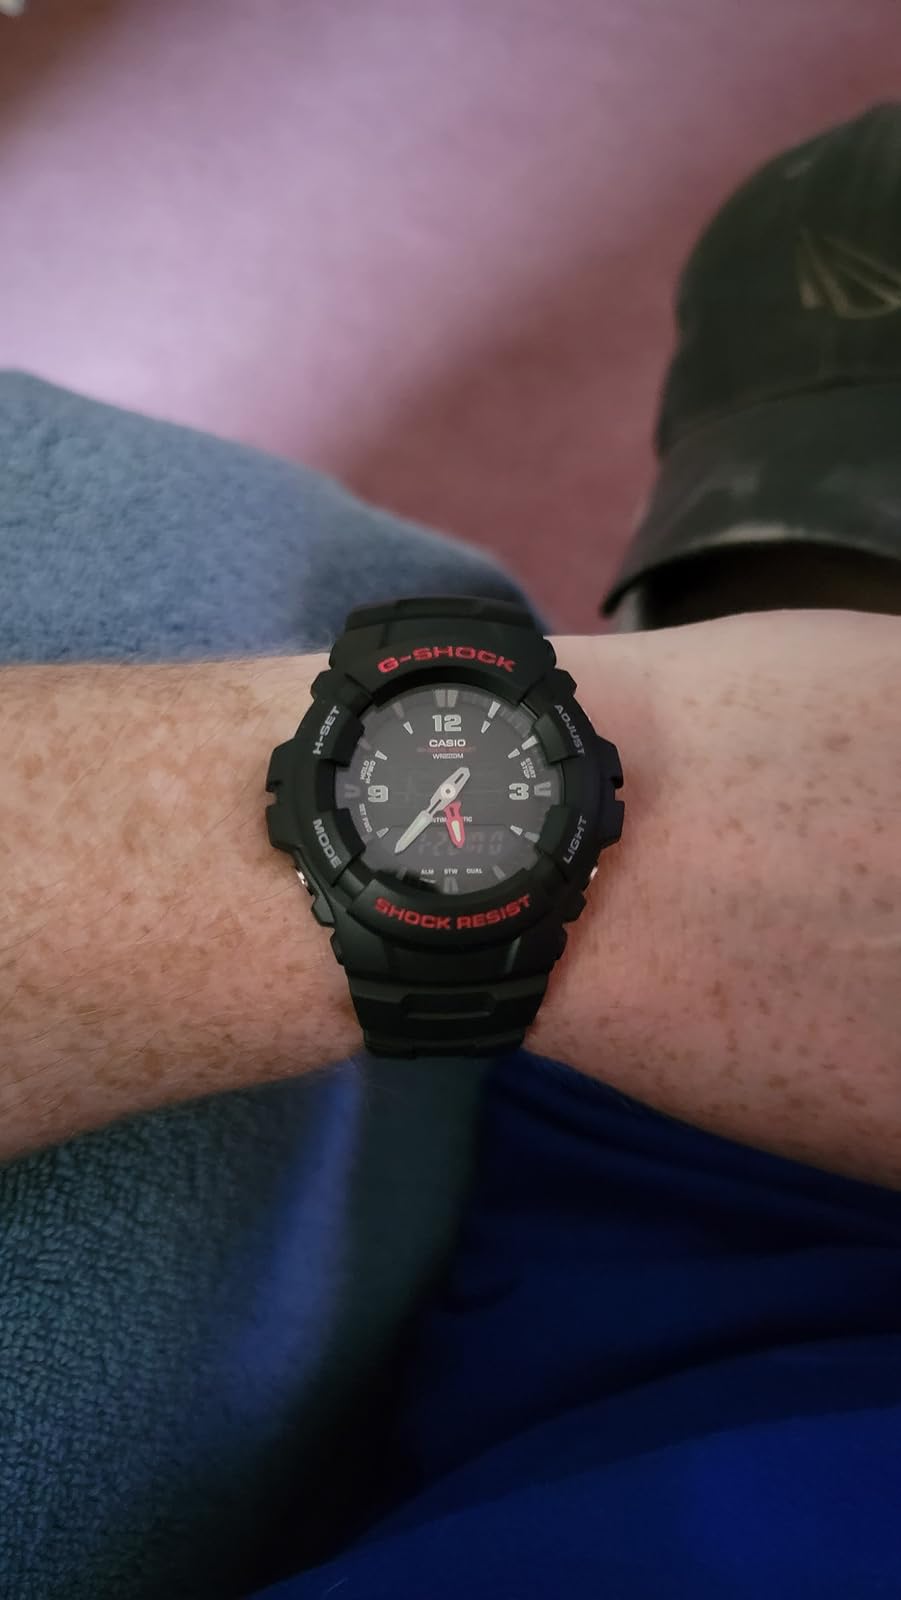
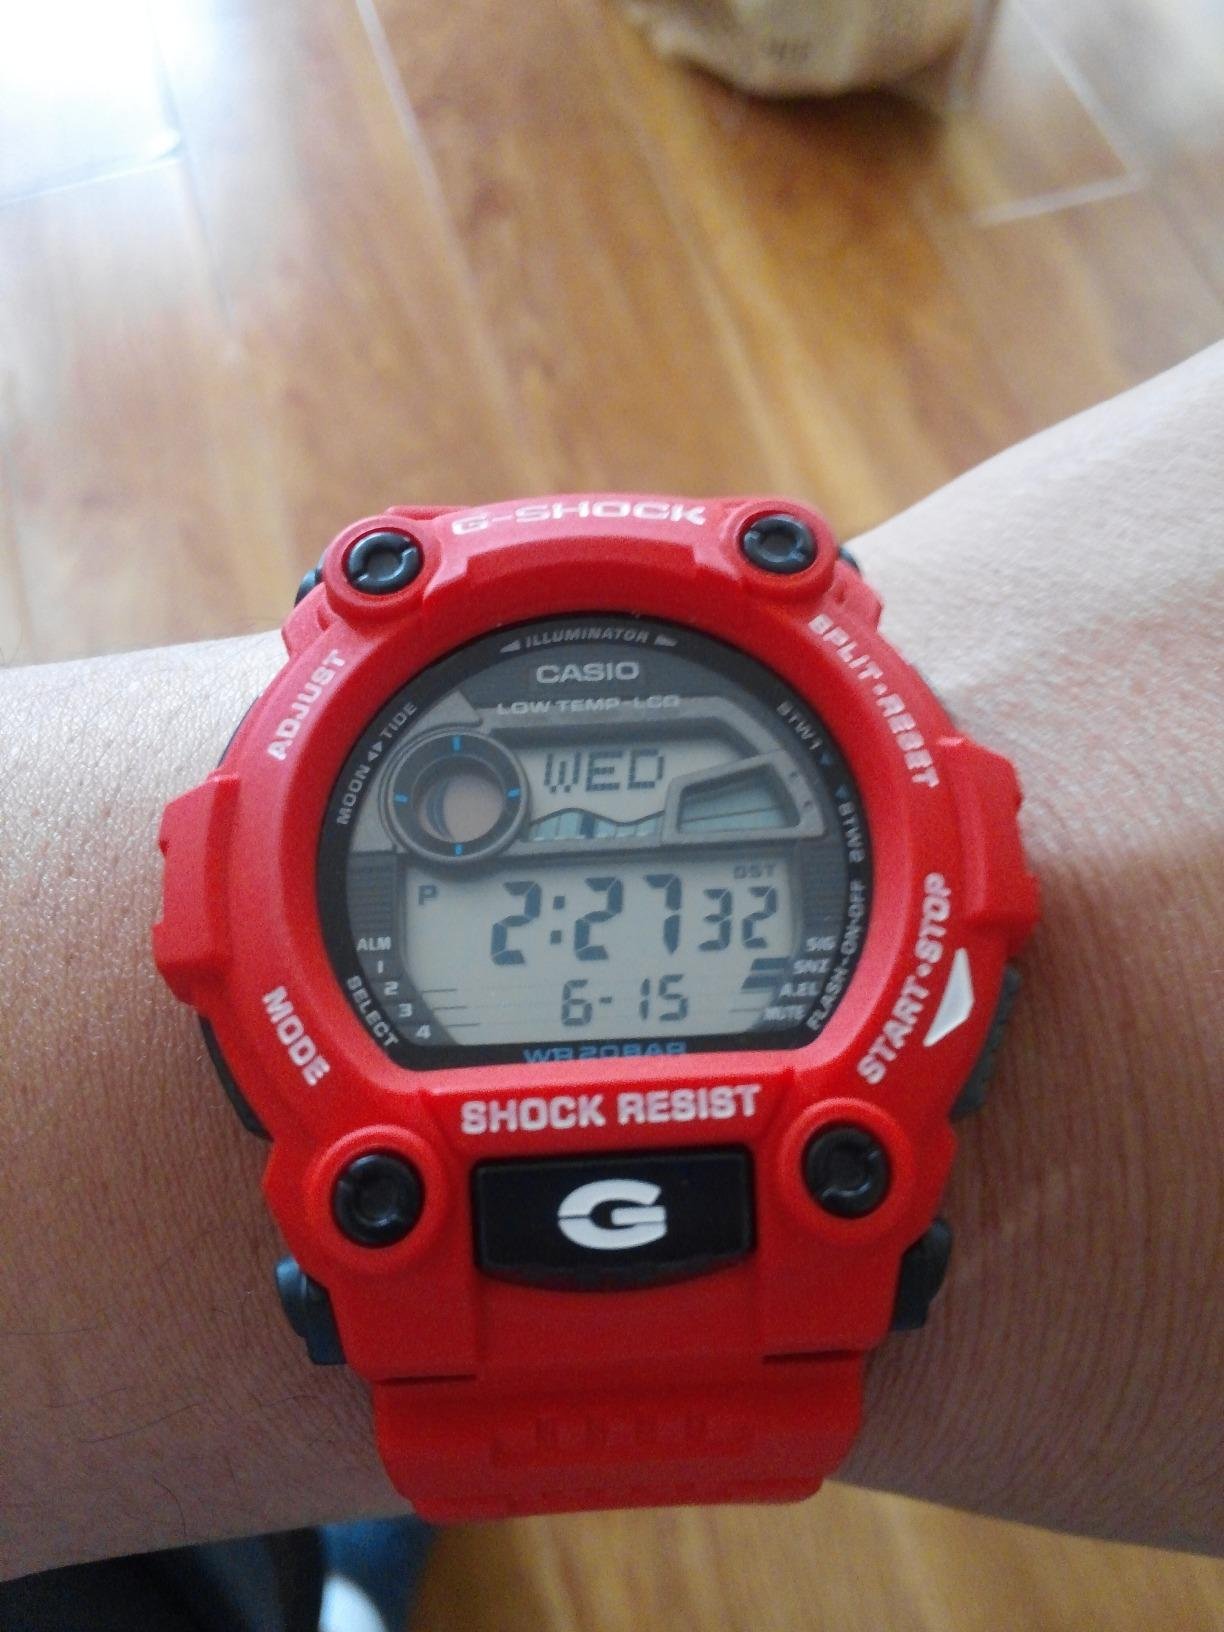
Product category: accessories_watch
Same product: no